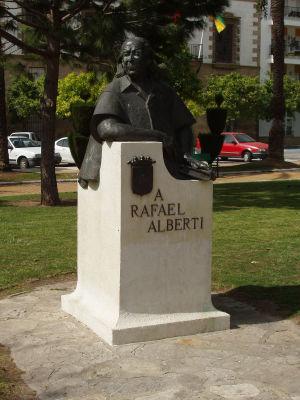
Rafael Alberti Merello, né le 16 décembre 1902 à El Puerto de Santa María, province de Cadix, et mort au même endroit le 28 octobre 1999, est un poète et dramaturge espagnol appartenant à la génération de 27. Après la guerre civile espagnole, il s'exile en raison de ses croyances marxistes. À son retour en Espagne après la mort de Franco, il reçoit la distinction Hijo Predilecto de Andalucía en 1983 et est nommé docteur honoris causa par l'université de Cadix en 1985.